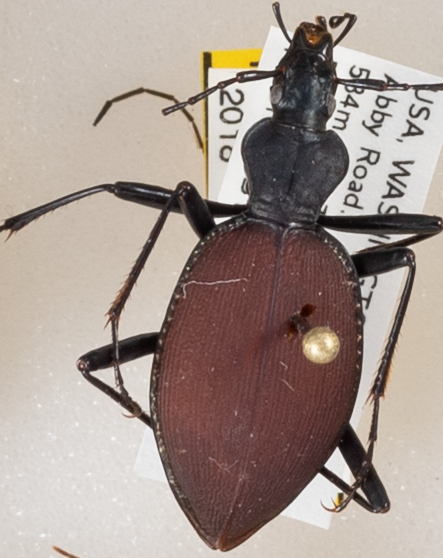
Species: Scaphinotus angusticollis
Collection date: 2018-07-10
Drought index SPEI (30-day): -1.106
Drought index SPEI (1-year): -0.62
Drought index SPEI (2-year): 0.71